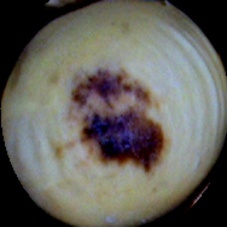
Label: Spotted